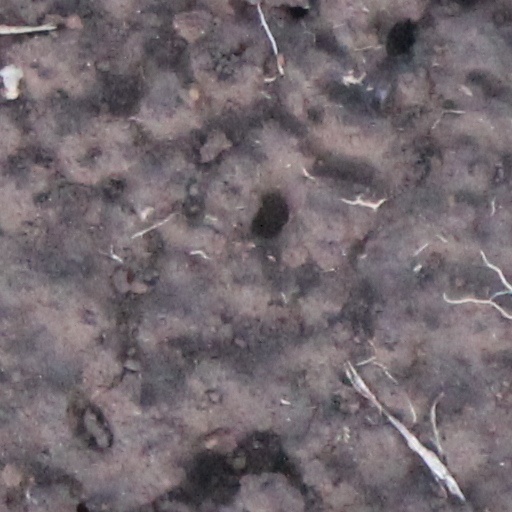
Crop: wheat